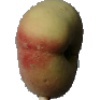
Label: peach_flat